Haw Par Villa MRT station

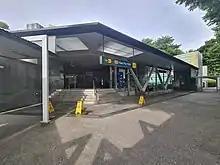
Exit A of the station

Haw Par Villa station serves the CCL and is between the and stations. The official station code is CC25. Being part of the CCL, the station is operated by SMRT Trains. The station operates between 5:30am and 12:15am, with trains running every 5 to 7 minutes in both directions daily. The station is located underneath Pasir Panjang Road and West Coast Highway. Surrounding landmarks of the station include Haw Par Villa, PSA Vista, Pasir Panjang Wharves Building and Pasir Panjang Wholesale Centre.